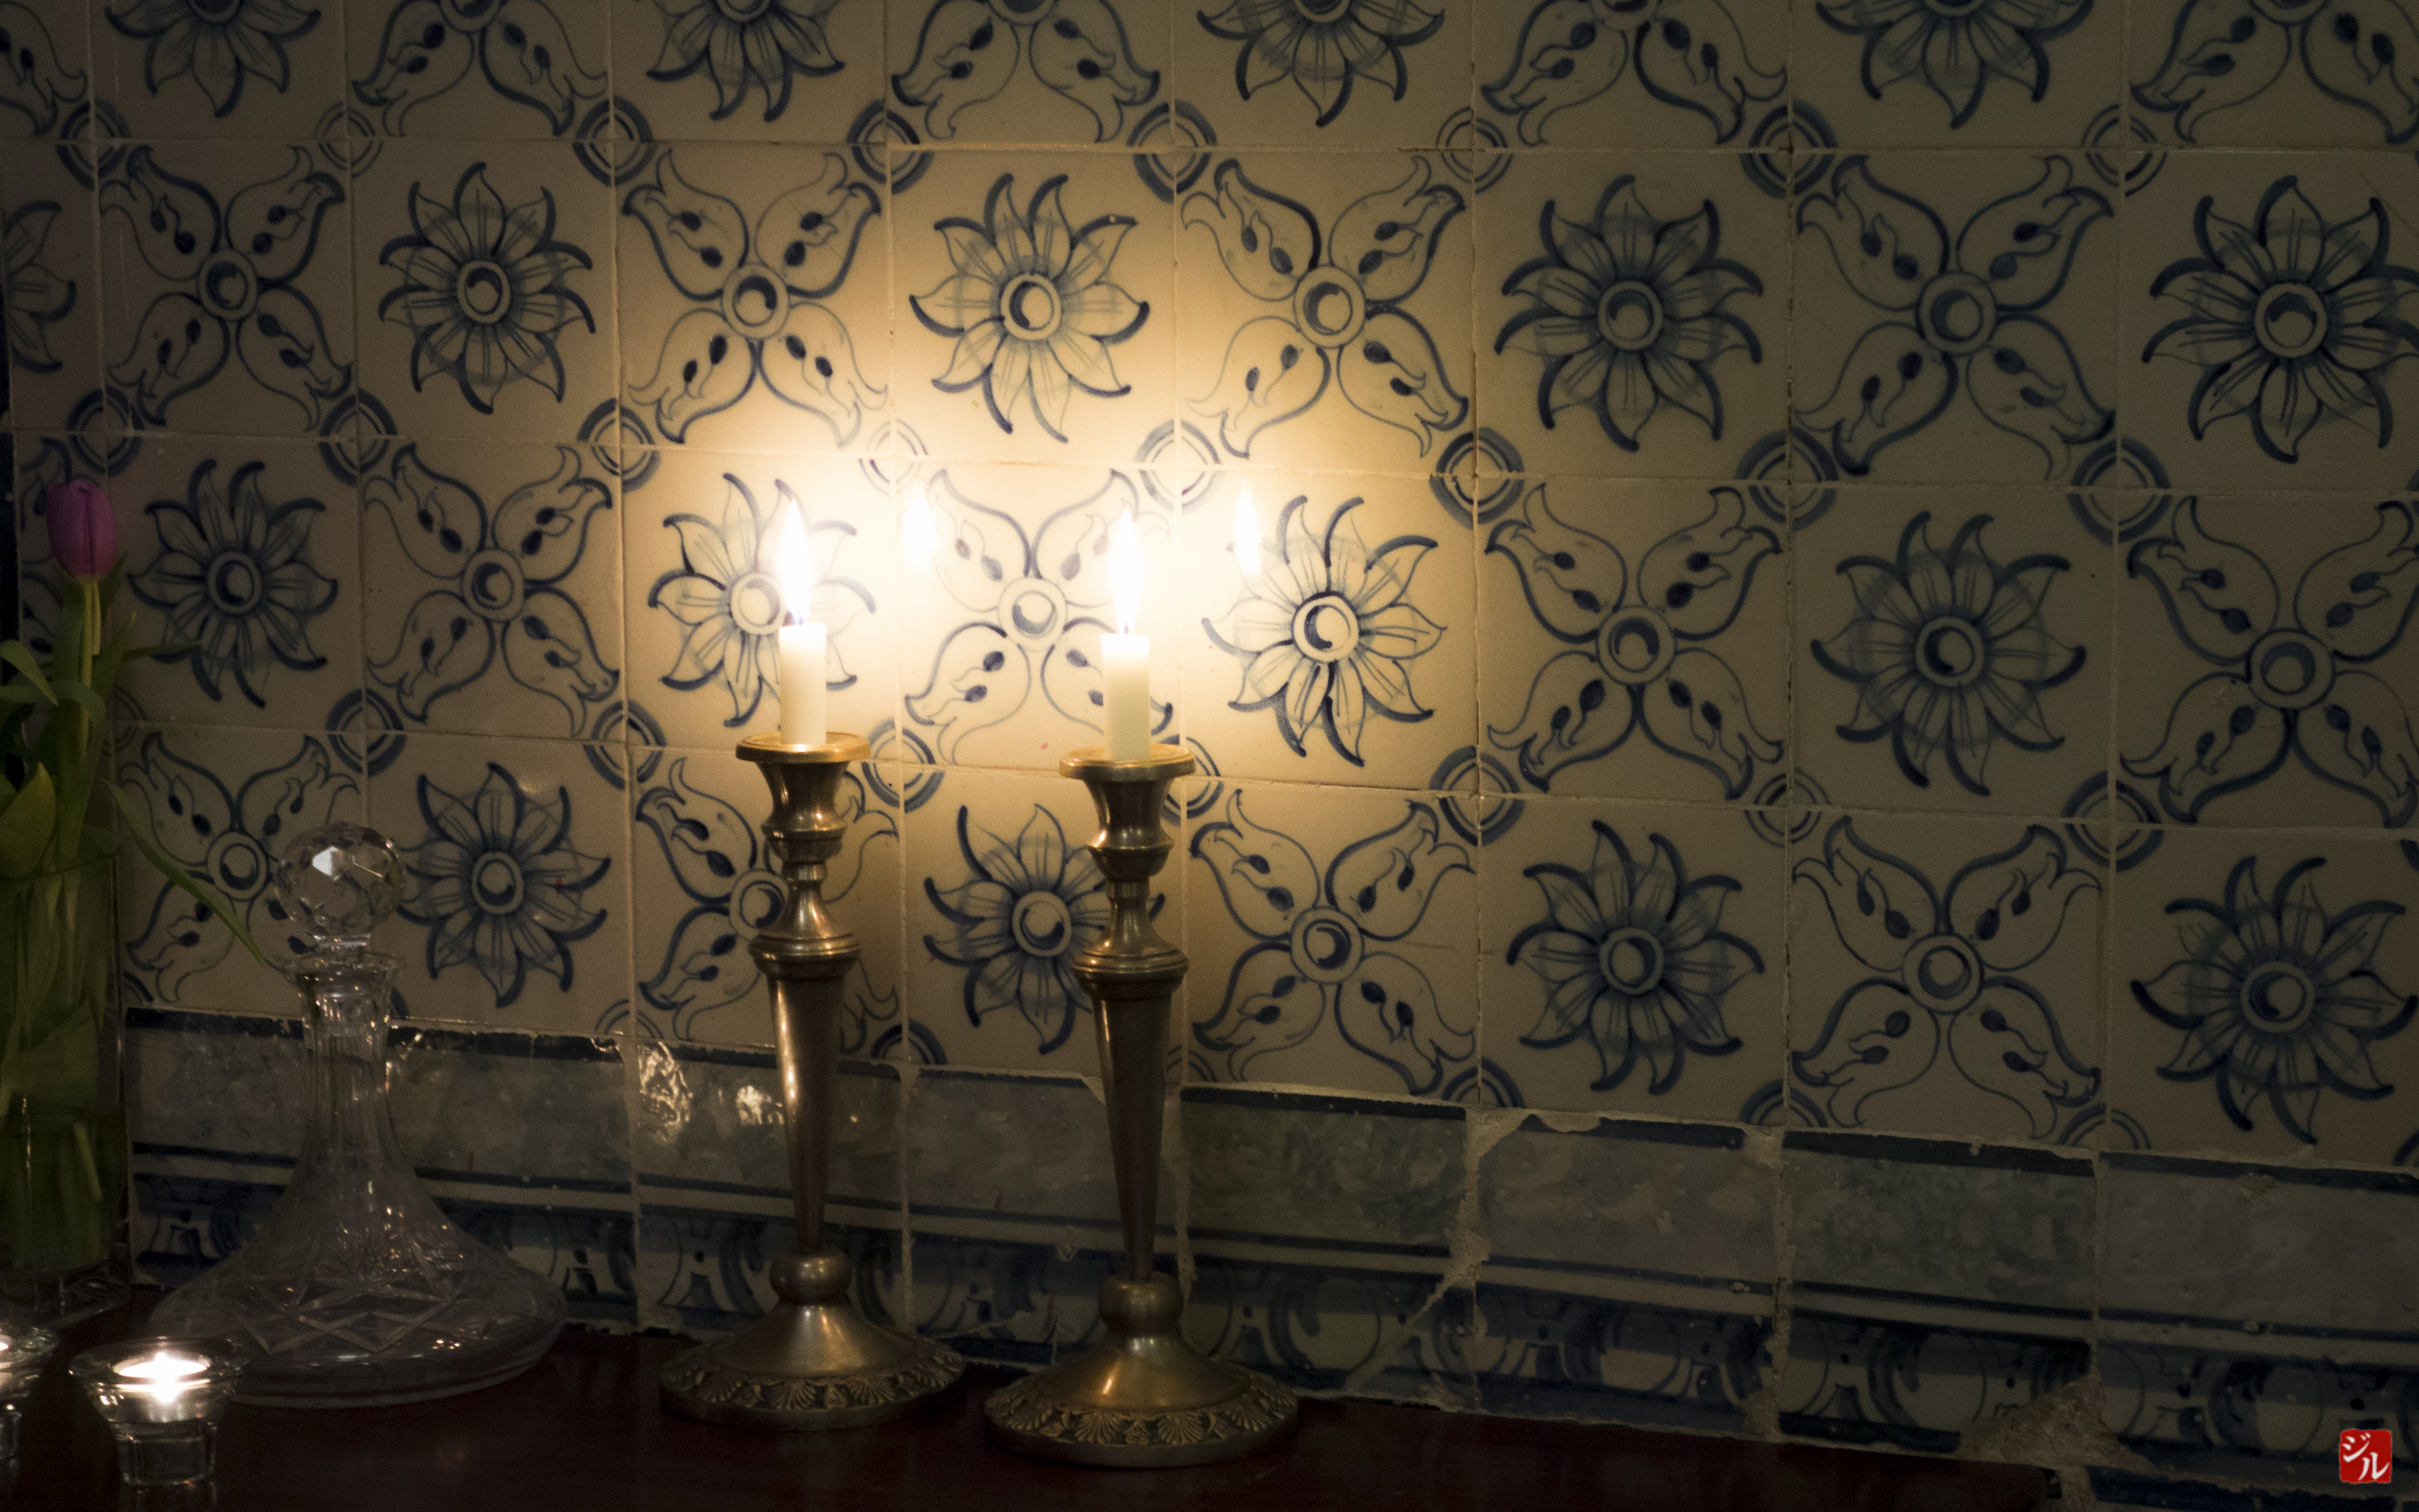
light, wall, ceiling, lighting, interior design, design, wallpaper